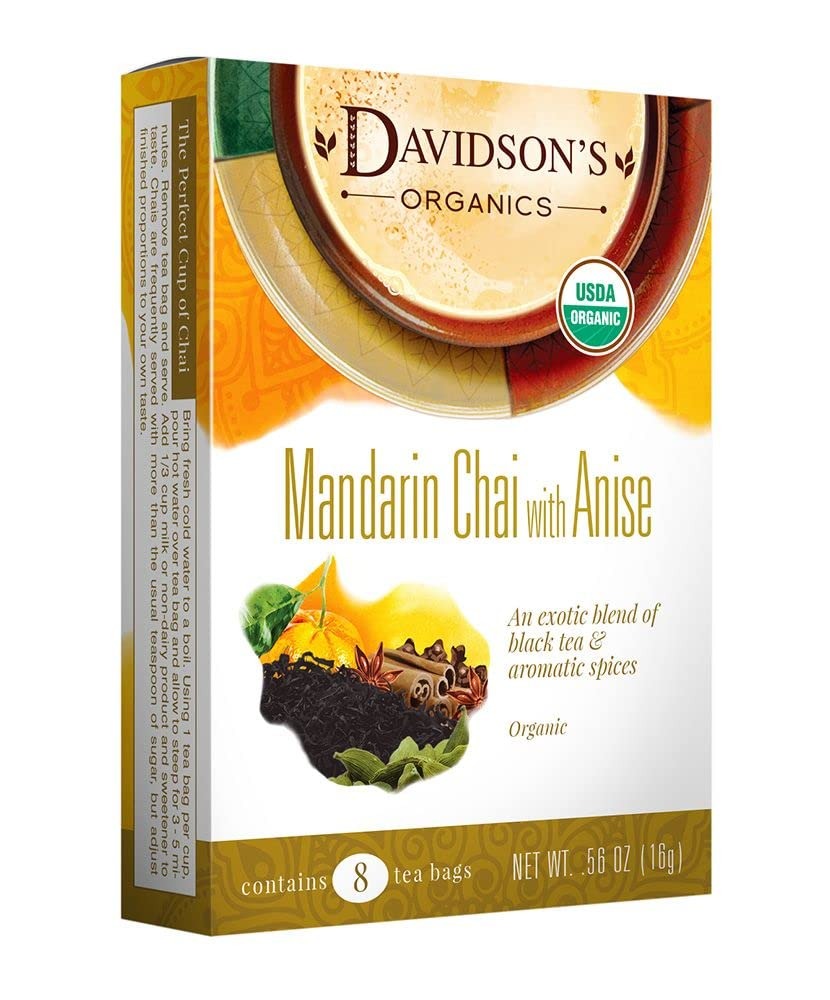
Item Name: Davidson's Organics, Mandarin Chai w/Anise, 8-count Tea Bags, Pack of 12
Bullet Point 1: Mandarin Chai with Anise combines robust herbs and spices with a full-bodied black tea base. Davidson's Mandarin Chai with Anise is a sweet and spicy brew with tropical undertones and a licorice-like finish.
Bullet Point 2: LEAF TO CUP: From our farms in India to your family, Davidson’s Organics is a vertically integrated provider of premium teas at affordable prices. We grow, import, blend, package, and sell - overseeing the entire journey of our tea from the leaf cuttings to the infusion in your cup.
Bullet Point 3: ALWAYS ORGANIC: Davidson’s Organics is a 3rd generation organic tea grower delivering on its promise of providing top-notch USDA certified organic teas. Our teas are grown non-GMO & free from harmful chemicals and pesticides. We are responsibly sourced and sustainably farmed. We believe in the holistic health of our farms, farmers, plants & animals.
Bullet Point 4: A CUP OF WELLNESS: Davidson’s offers a diverse selection of tea blends for the most discerning palates. From loose leaves to tea bags & iced, and from ayurvedic to herbal, our organic teas deliver the perfect pick me up or a restful respite. Enjoy our balanced tea blends for optimal health and sipping pleasure.
Bullet Point 5: TRUST OUR TEA: Davidson's Organics was the first purveyor of fine organic teas. Since 1976, we’ve worked tirelessly to develop blends that are true reflections of their names, while being committed to sourcing healthy ingredients grown by generations of skilled small farmers. Enjoy Davidson's Organics, the organic tea that sets the standards for the highest quality.
Value: 6.72
Unit: ounce

Price: 12.95